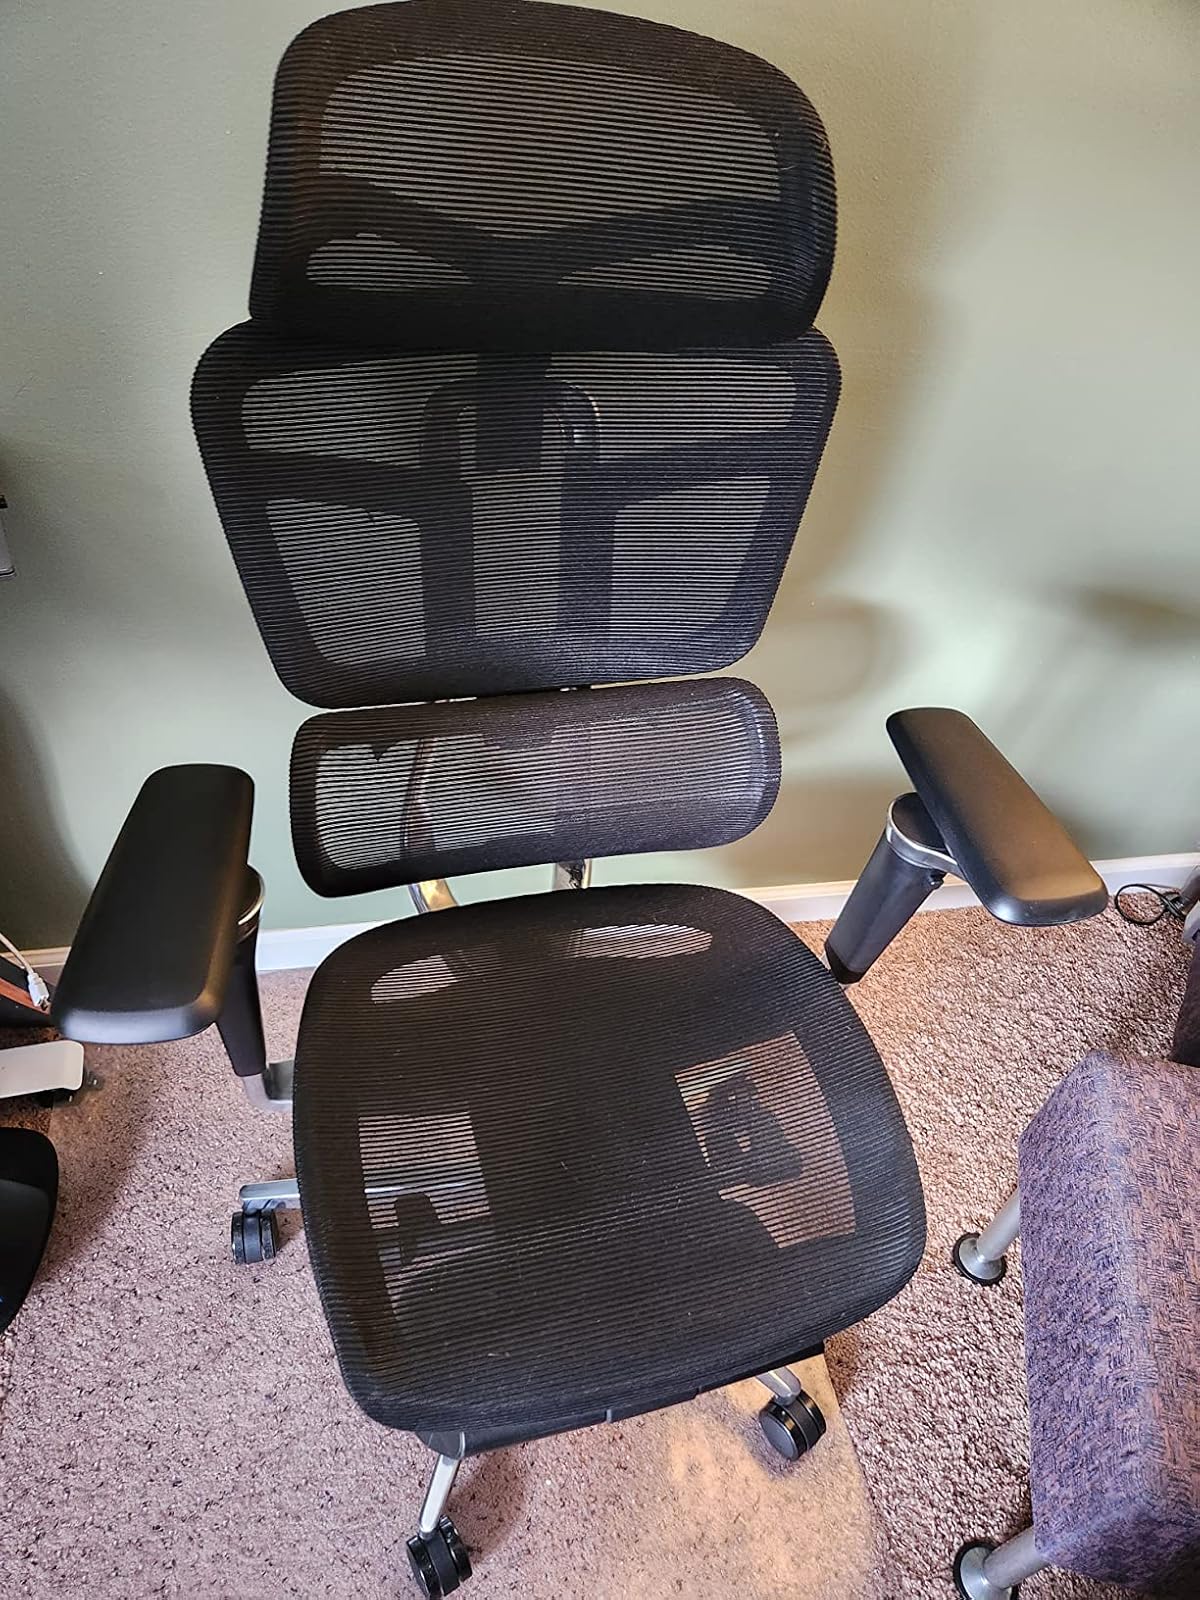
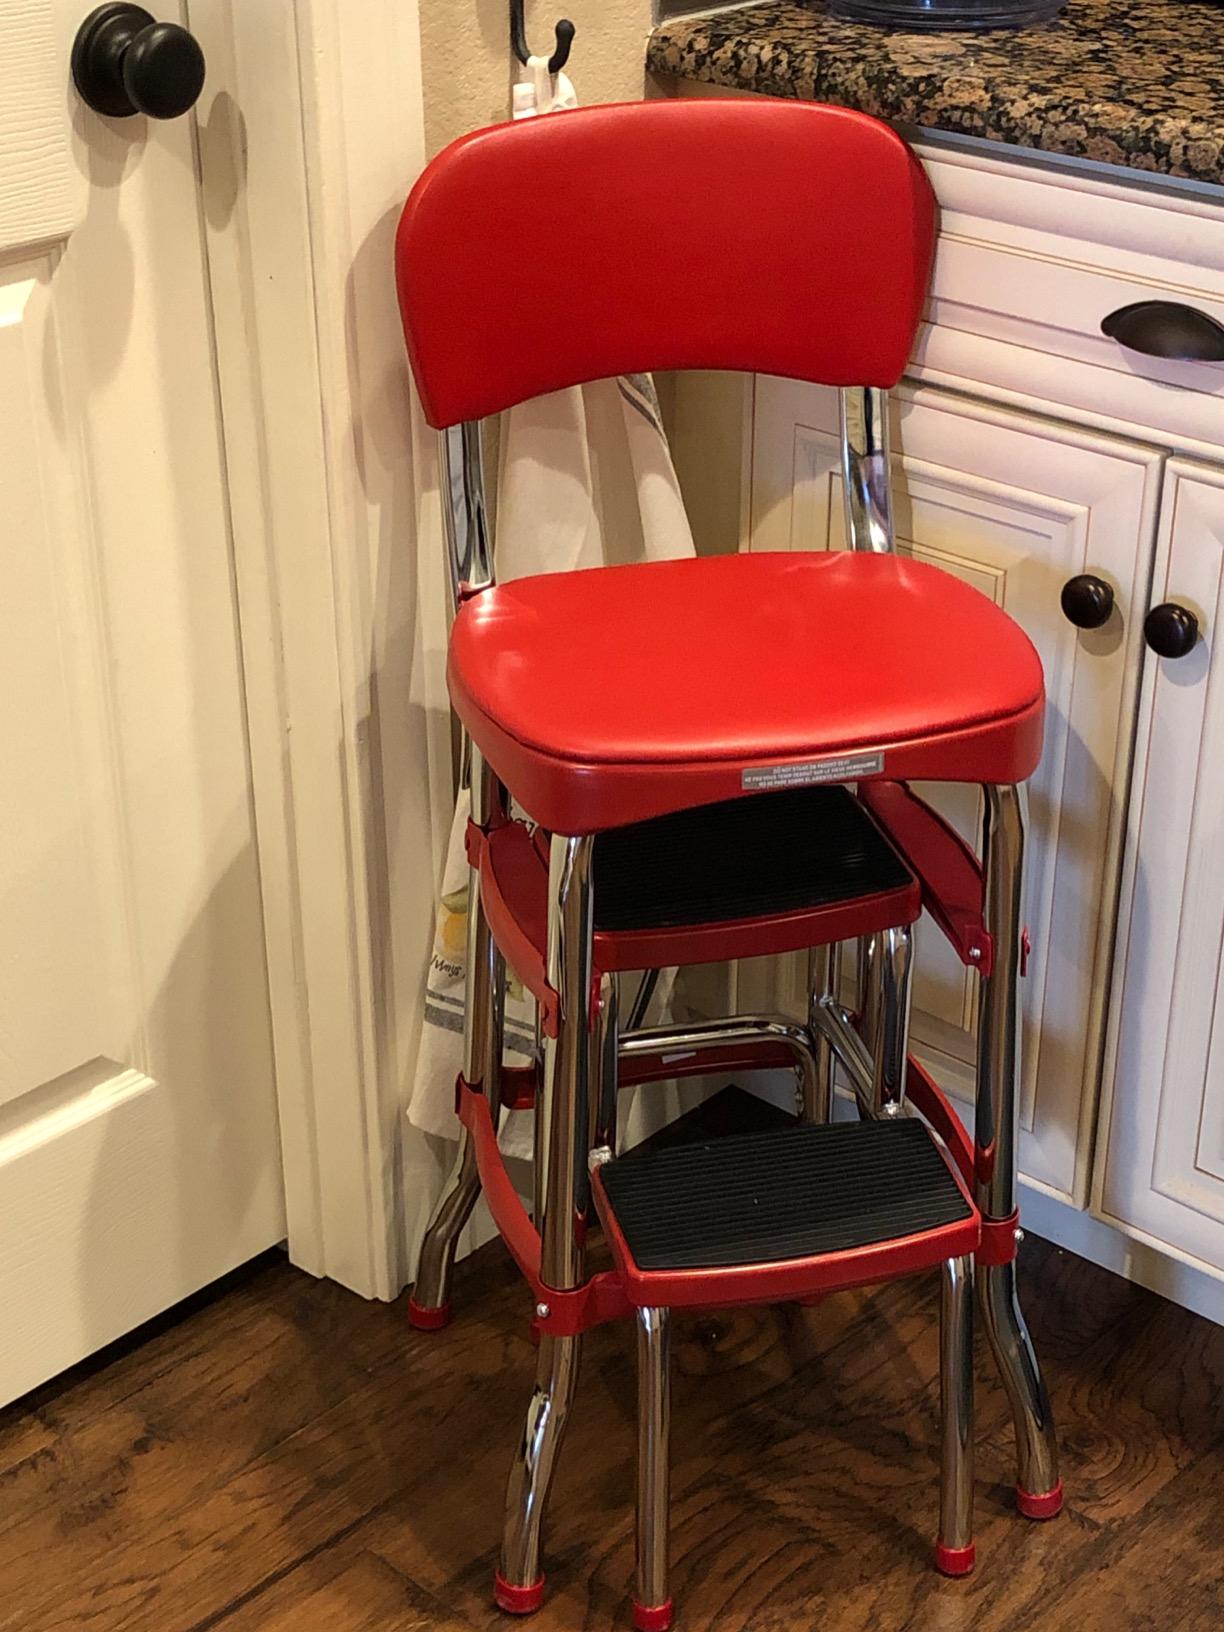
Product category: items_chair
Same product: no